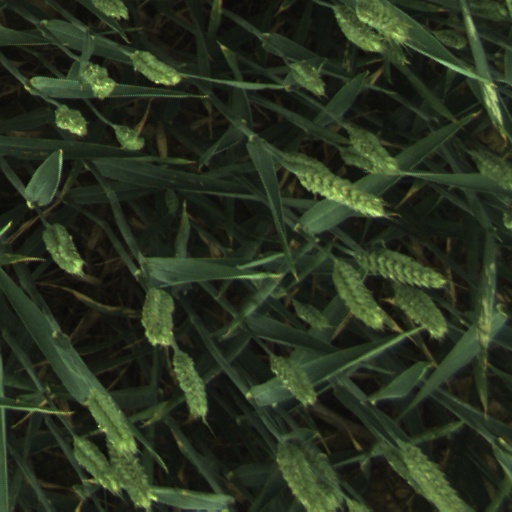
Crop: wheat